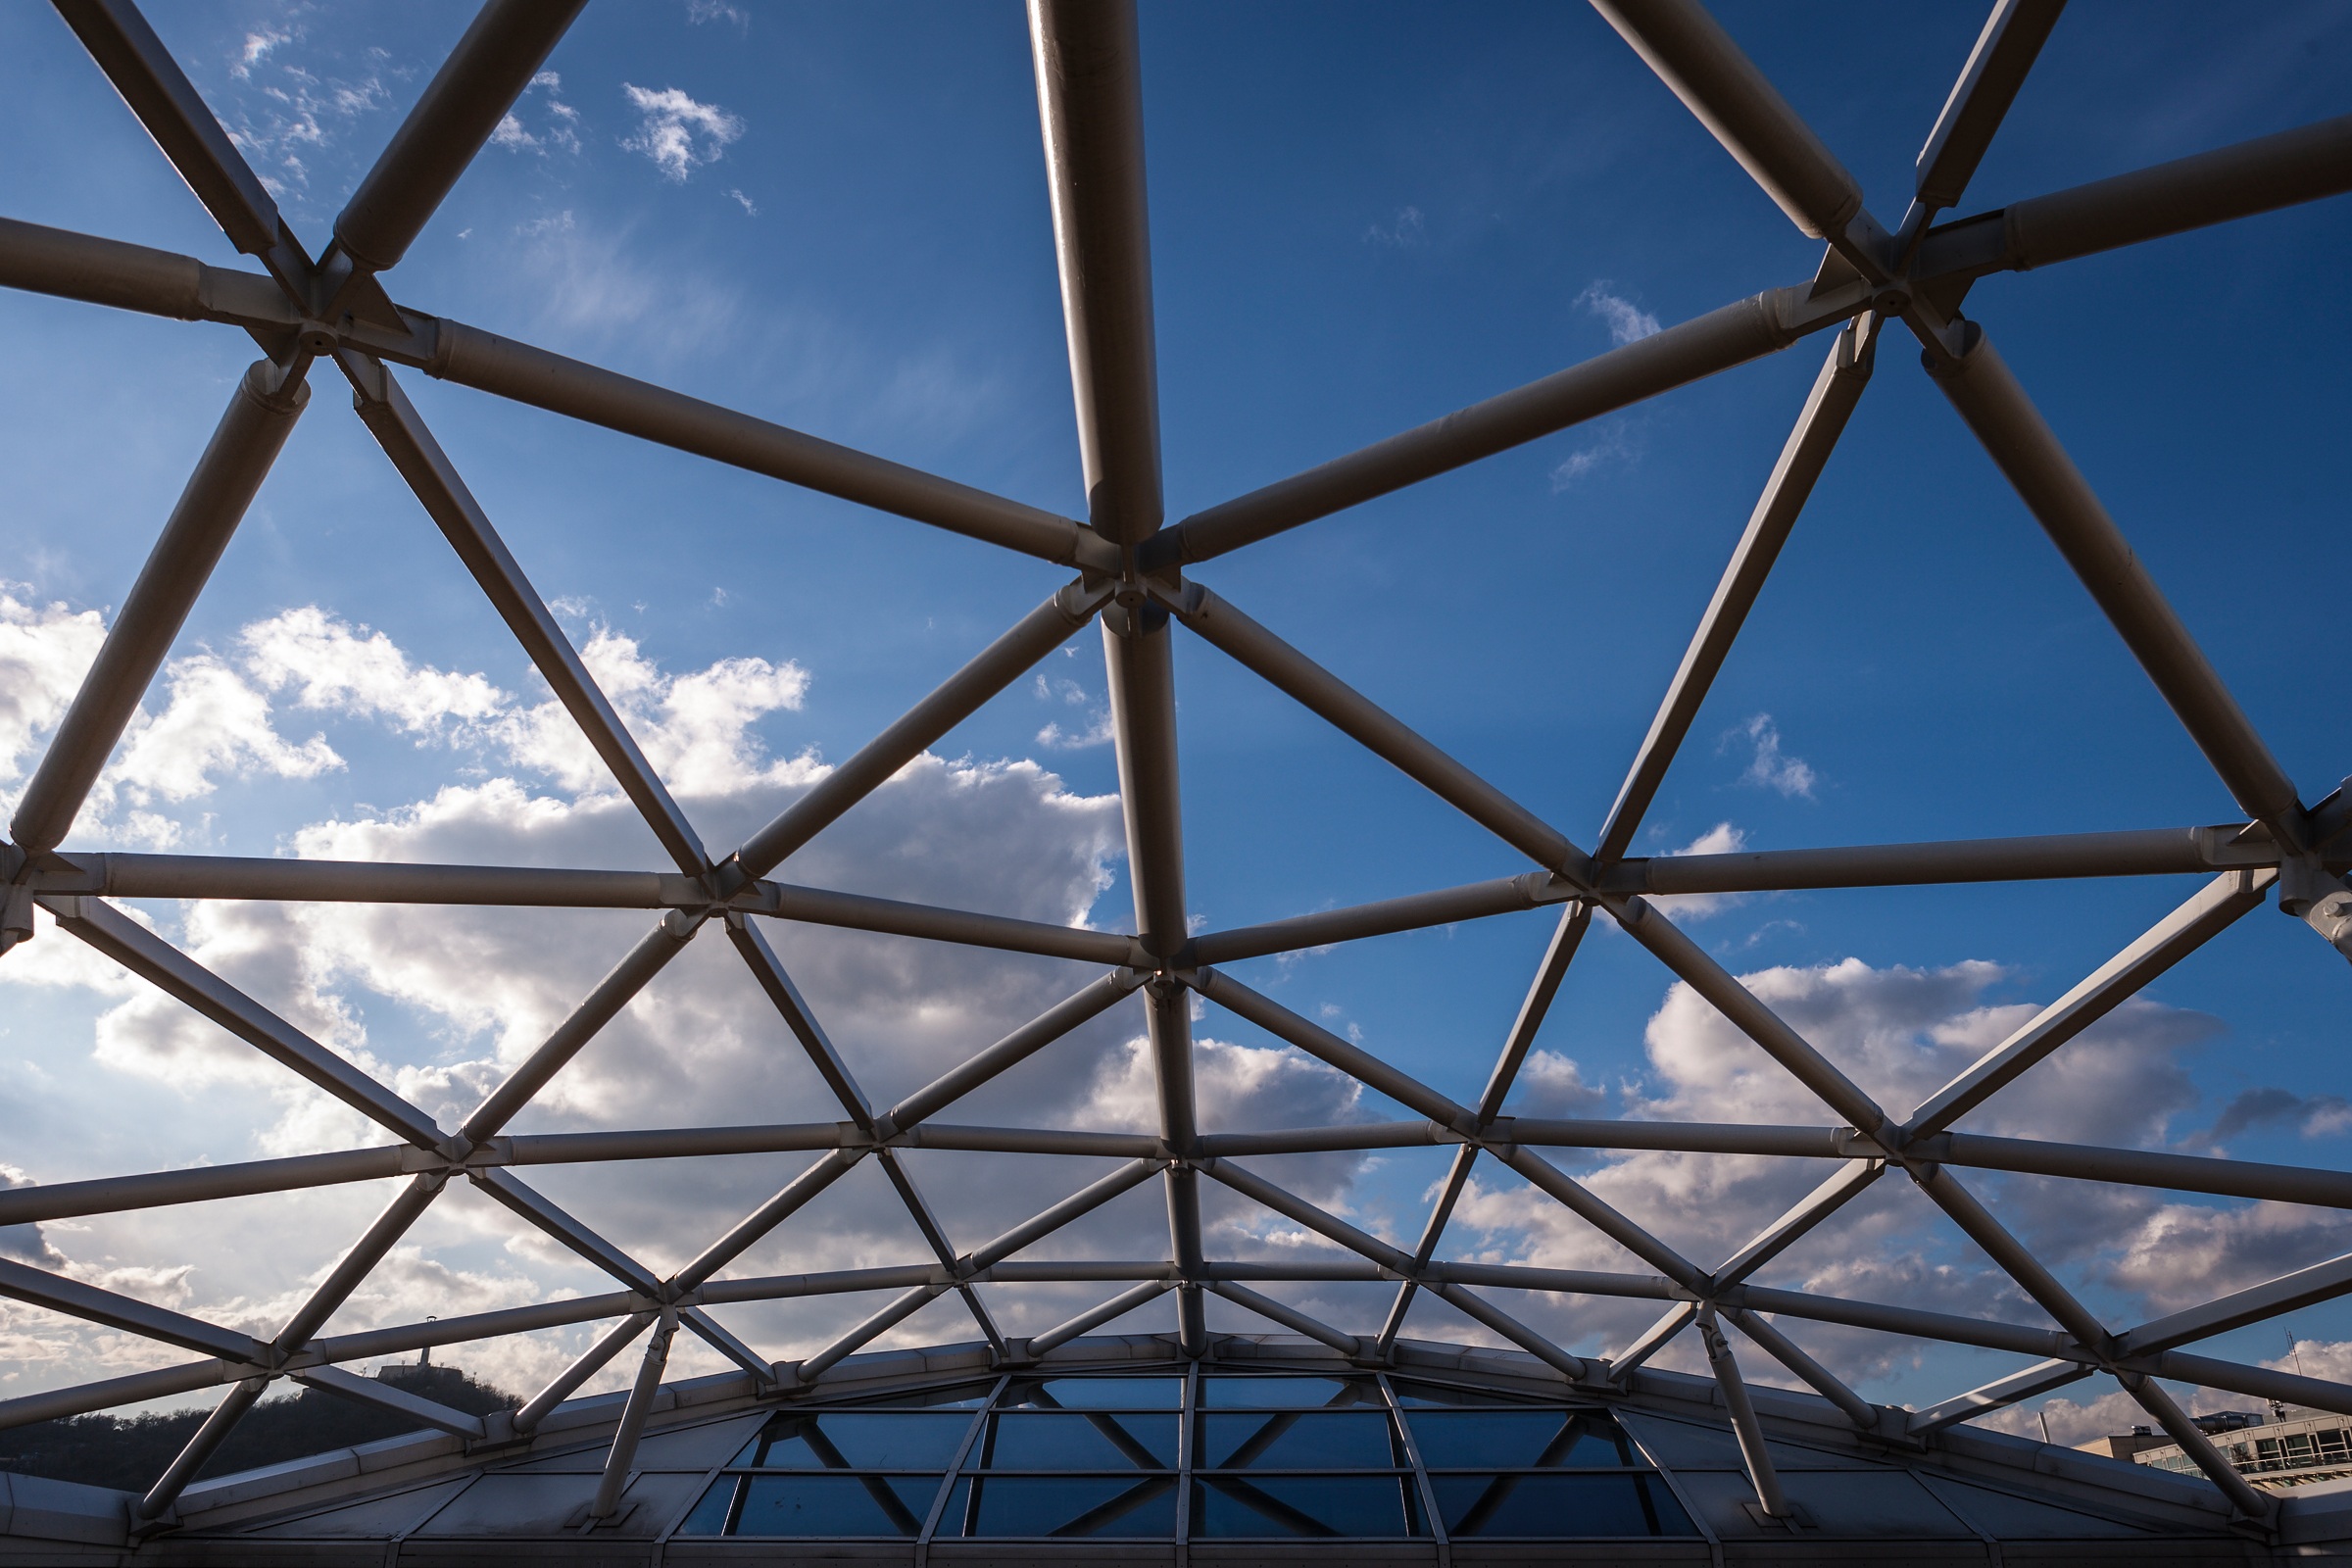
architecture, structure, sky, sunlight, window, glass, roof, building, line, reflection, facade, blue, stadium, design, symmetry, whale, dome, daylighting, urban area